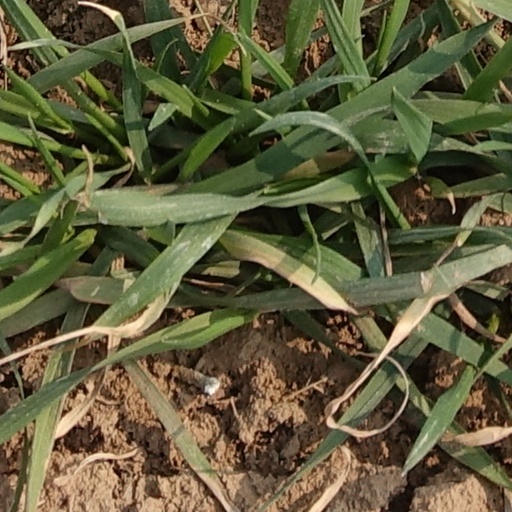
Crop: wheat